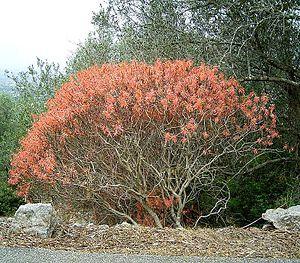
L’Euphorbe arborescente est une plante vivace de la famille des Euphorbiacées, commune sur le portour méditerranéen.